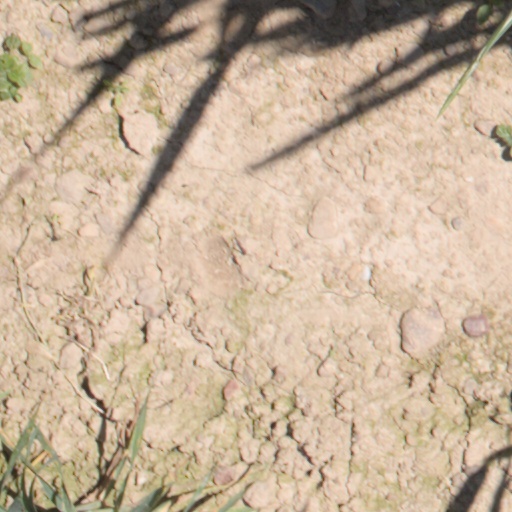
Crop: wheat